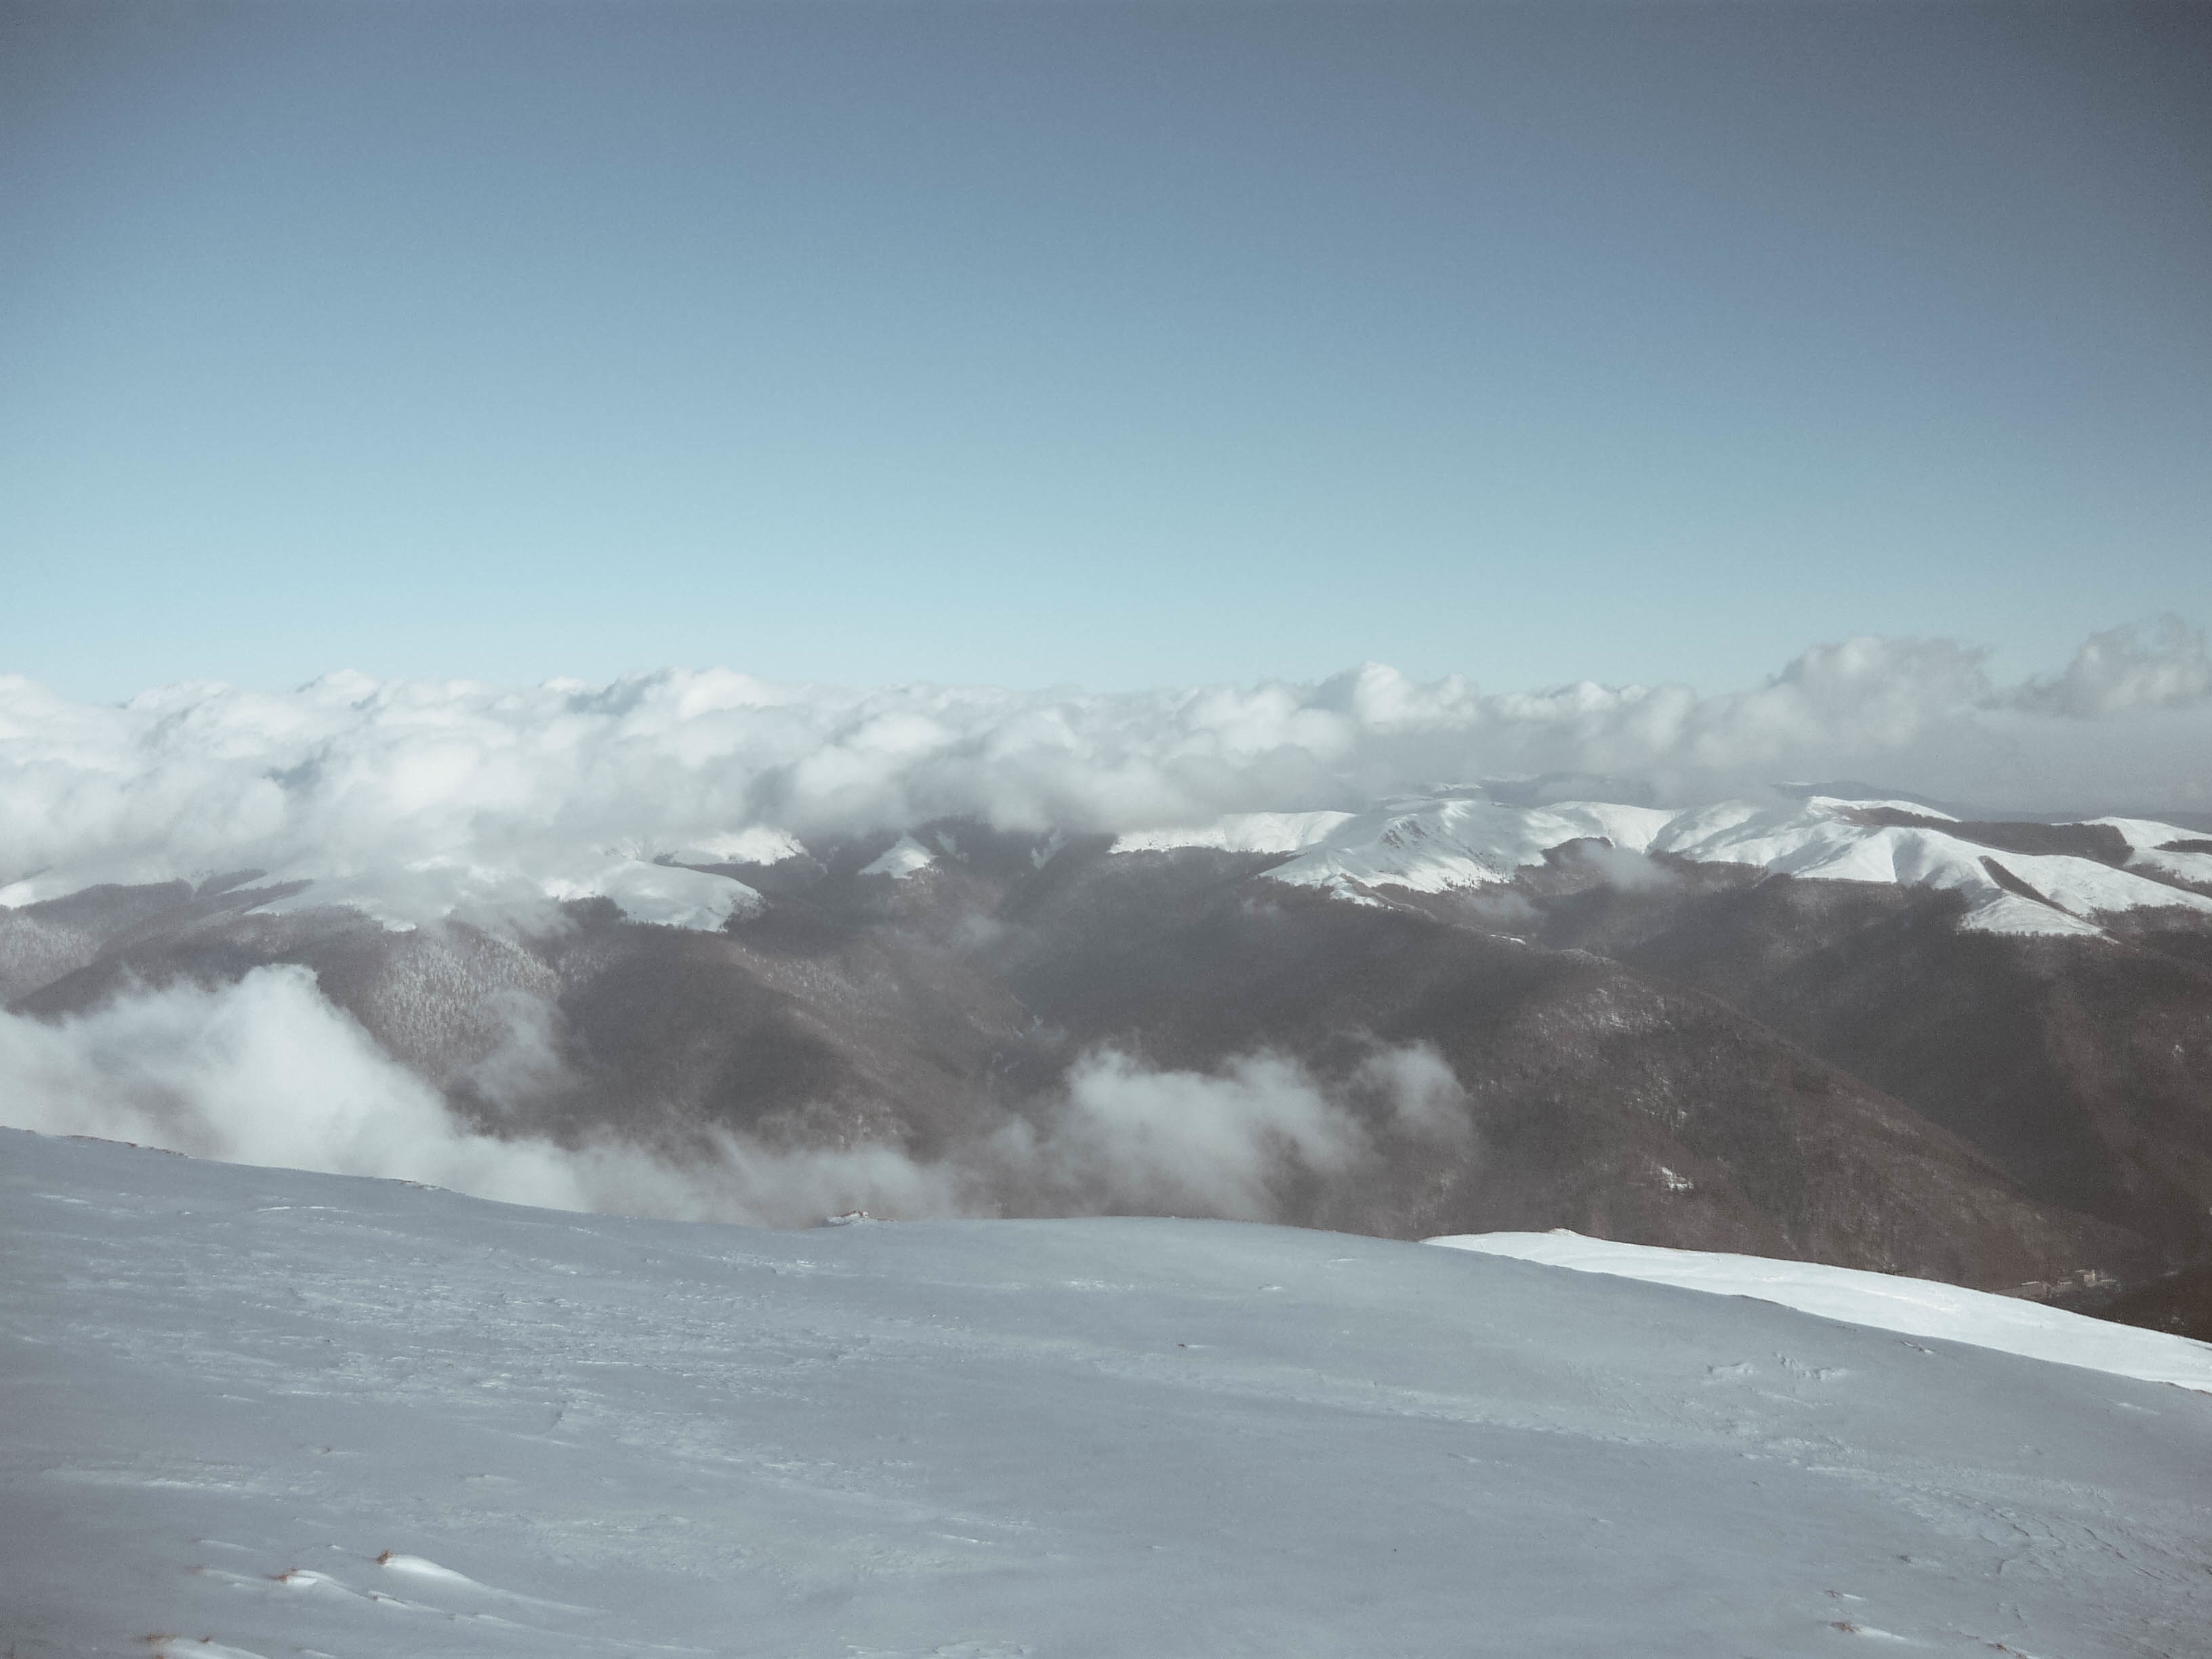
mountain, snow, winter, cloud, mountain range, weather, ridge, summit, alps, plateau, piste, landform, mountain pass, geographical feature, atmospheric phenomenon, atmosphere of earth, mountainous landforms, geological phenomenon